Battle of the Eureka Stockade

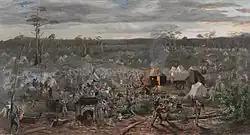
"Eureka Stockade" by Beryl Ireland (c.1890-1900). This artwork is believed to be an over-painted photographic print of a painted canvas by Izett Watson and Thaddeus Welch exhibited as part of a cyclorama in Fitzroy around 1891.

The rebels eventually ran short of ammunition, and the government forces resumed their advance. The Victorian police contingent led the way over the top as the forlorn hope in a bayonet charge. Carboni says it was the pikemen who stood their ground that suffered the heaviest casualties, with Lalor ordering the musketeers to take refuge in the mine holes and crying out, "Pikemen, advance! Now for God's sake do your duty". There were twenty to thirty Californians at the stockade during the battle. After the rebel garrison had already begun to flee and all hope was lost a number of them gamely joined in the final melee bearing their trademark colt revolvers.